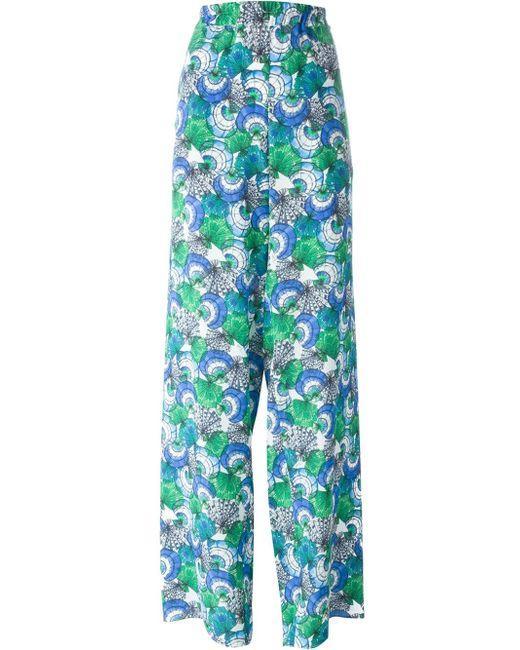
blaue und grüne bedruckte Damenhose